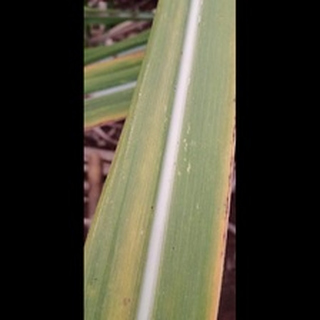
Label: sugarcane_yellow_leaf_disease